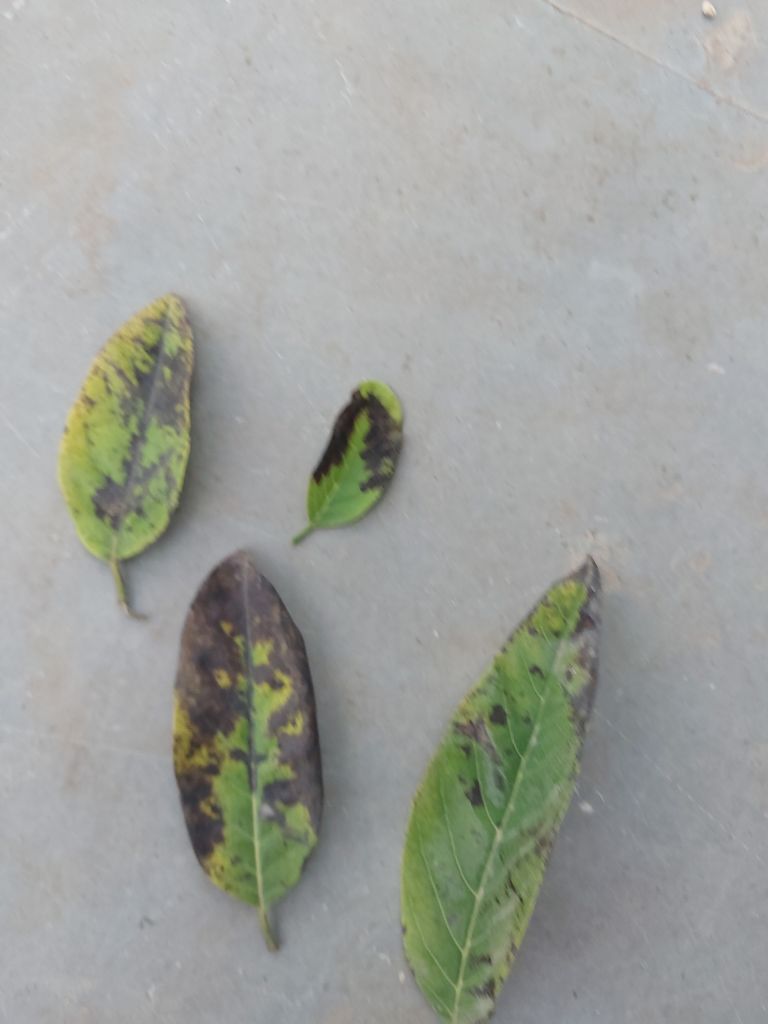
Disease label: Leaf spot on Leaves